Siam Niramit

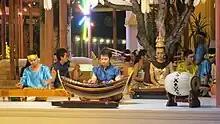
Siam Niramit musicians in 2014

"The Straits Times" theater critic Ong Sor Fern said she thought of the wedding music gendang keling while melodies broadcast during the scene "The South Sea... Traders from Overseas". Contemporary people from Kedah and Perlis, which is next to Thailand, play gendang keling during their weddings. Ong was impressed by the "breathtaking beauty" of a dancer who had "perfectly articulated fingers and flat-footed pose". She said the moves alluded to Indian dance movements. Ong found that Thailand's fables are alluded to through "an astonishing array" of chimerical beings, while the extensive history of Thailand was relied on through the royal attire and headwear's precise specifications.